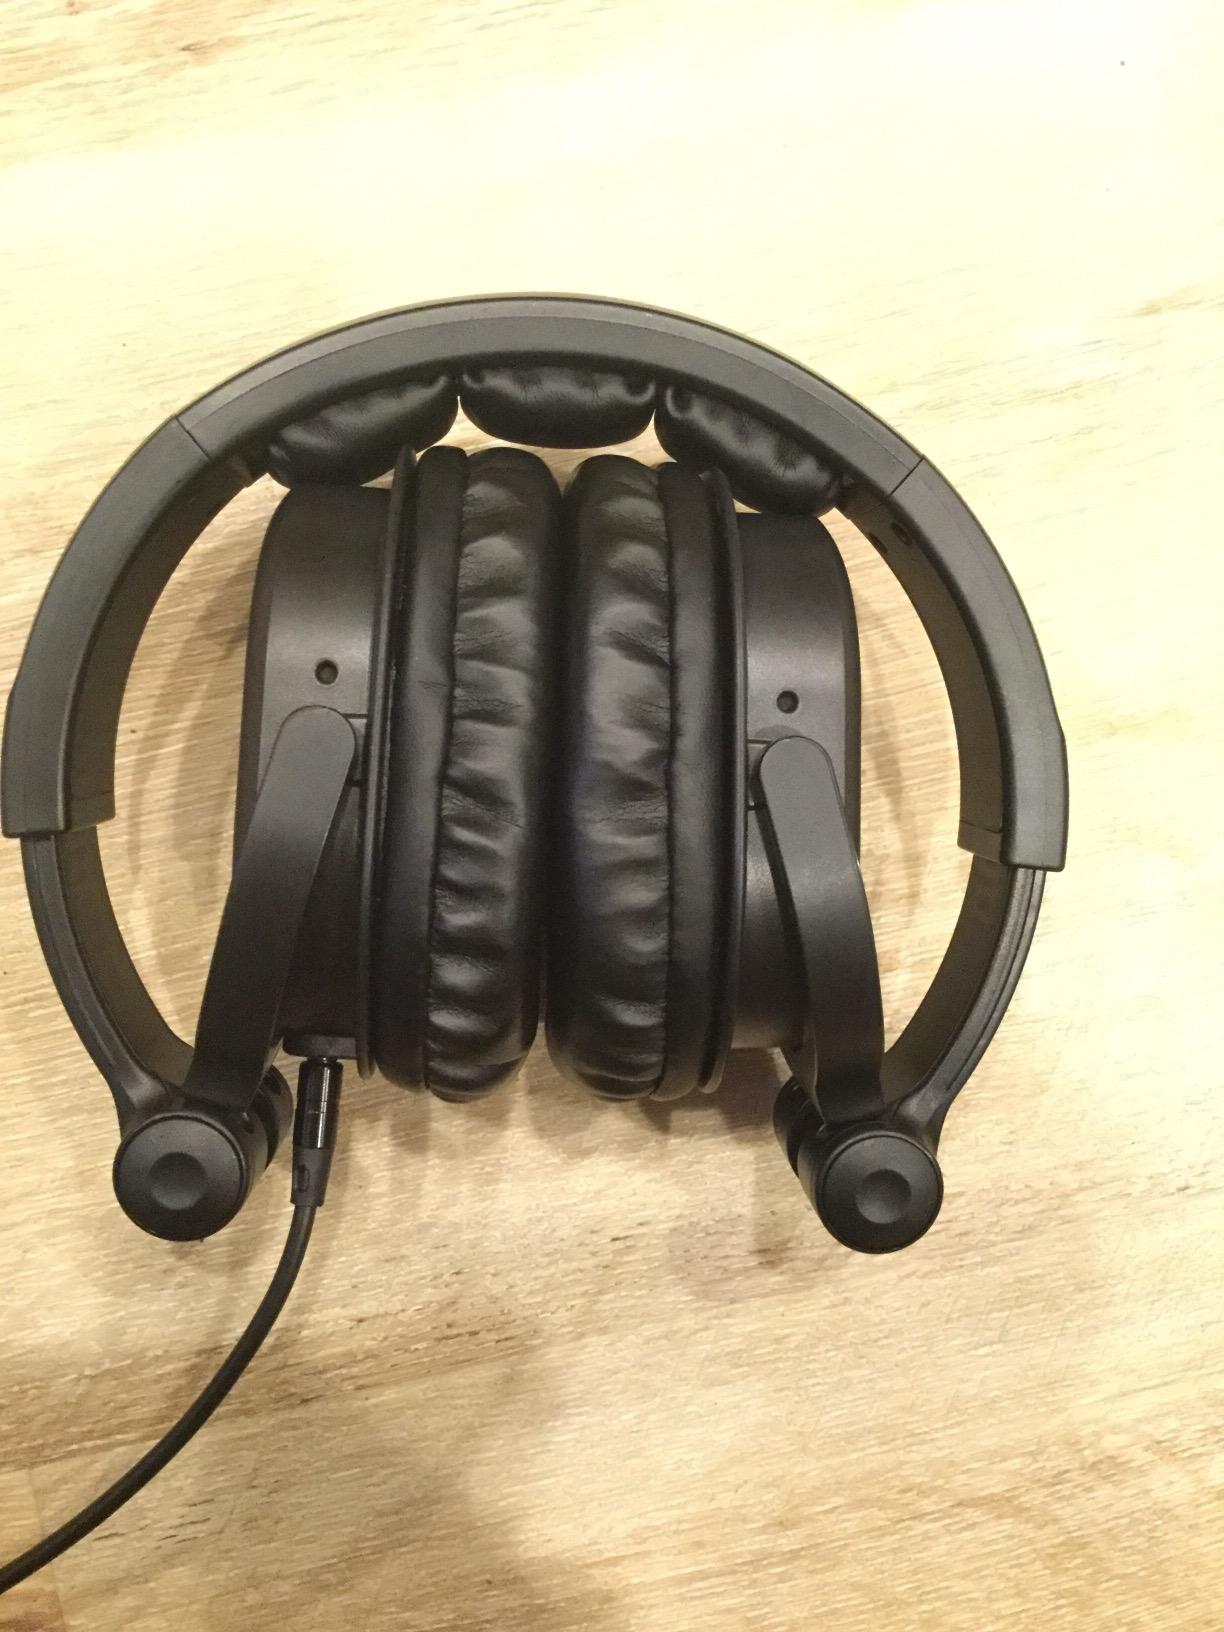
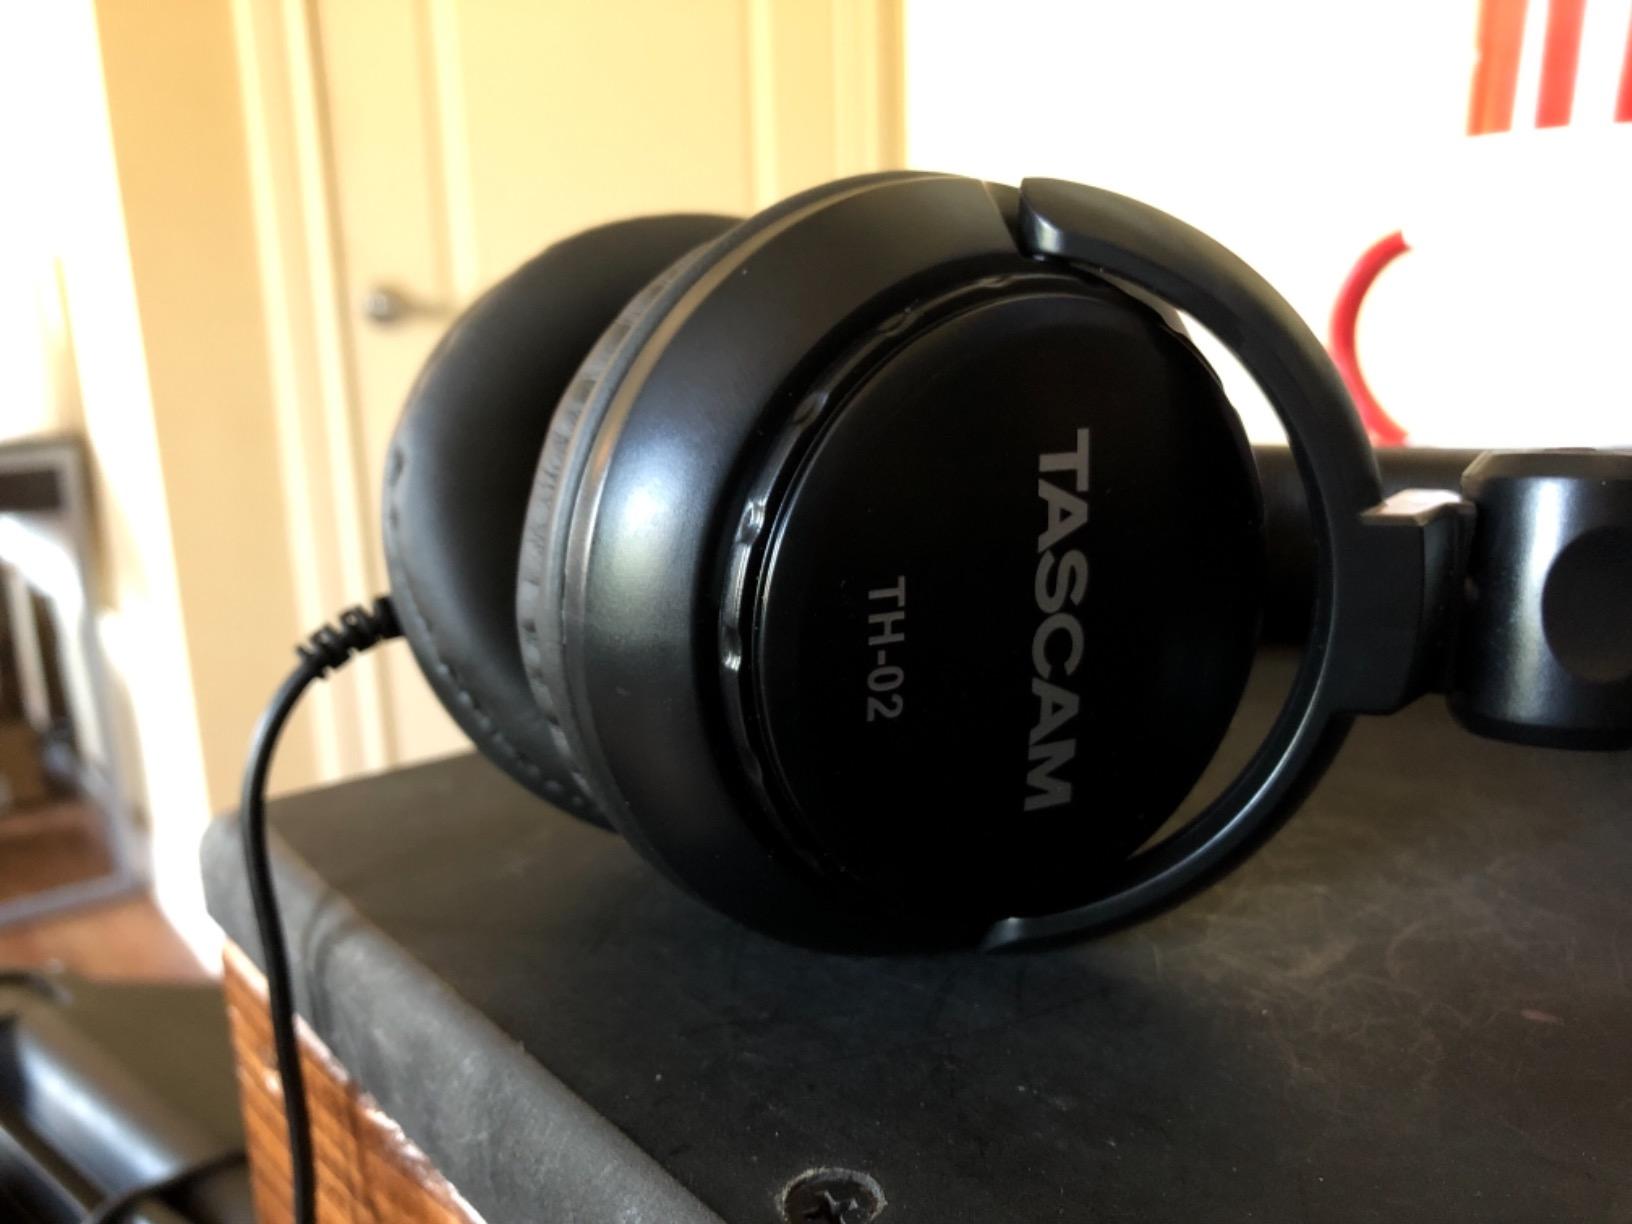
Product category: headphones
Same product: no